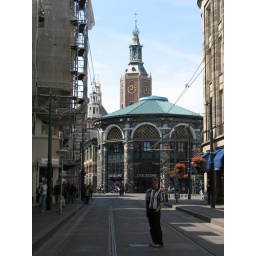
Andrew standing on the tram lines with a view of the street and St. Jacobskerk tower in the background.